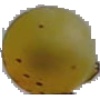
Label: white_grape